6 October 1976 massacre

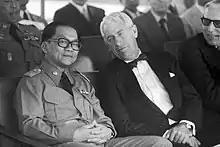
Prime Minister Thanin with US ambassador Charles S. Whitehouse in 1976

The police and paramilitary forces blocked all exits from the university from dawn on 6 October, and at 5.30 a.m. began shooting into the campus using war-grade weapons: assault rifles, machine guns, pistols, grenade launchers, armor-piercing recoilless rifles, scoped rifles, and anti-tank guns. The forces fired into the university grounds, later claiming that this was in response to sniper fire from inside the campus, but neutral observers on the spot reported hearing little if any shooting coming from the students. Prevented from leaving the campus or even evacuating the wounded, the student leaders offered surrender and negotiation with the Prime Minister, Seni Pramoj. It is unknown if the Prime Minister still held any real power that morning. The student representatives, including the actors accused of lèse majesté, turned themselves in, hoping for a chance to meet with the Prime Minister. However, they were arrested and taken into custody.